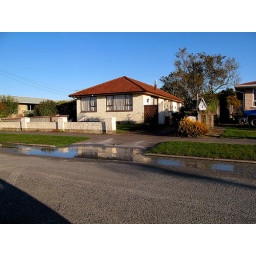
Broken water main causes flooding on the street after the magnitude 7.1 earthquake in Christchurch on Saturday 4-9-2010.